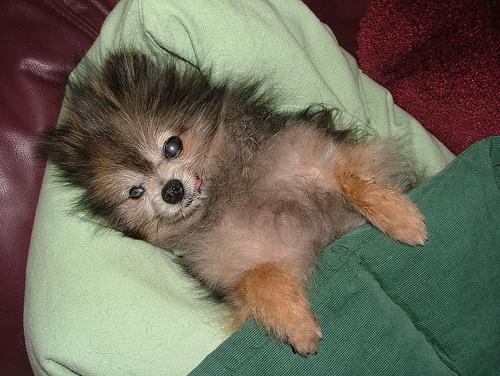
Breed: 1936-n000005-Pomeranian